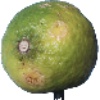
Label: Limes 1